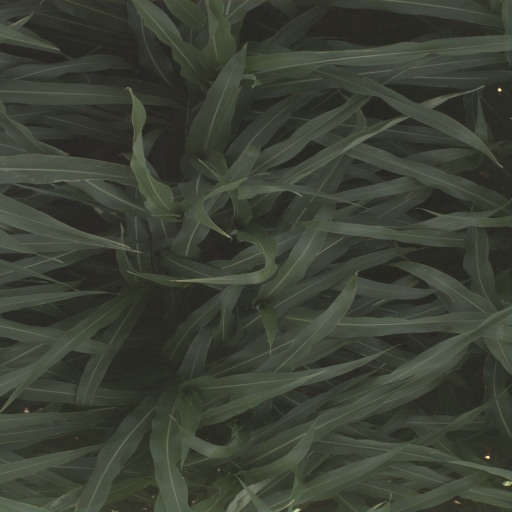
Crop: sorghum